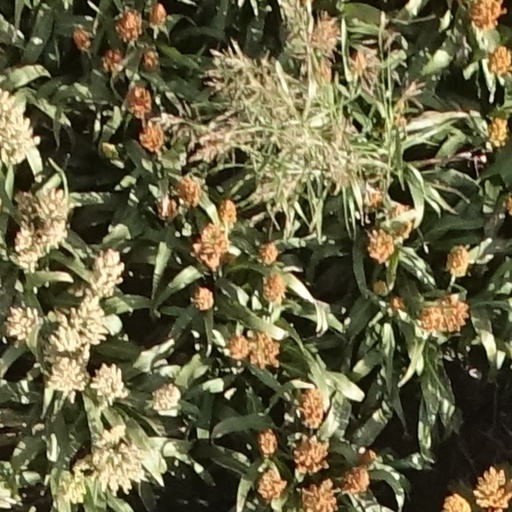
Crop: sorghum